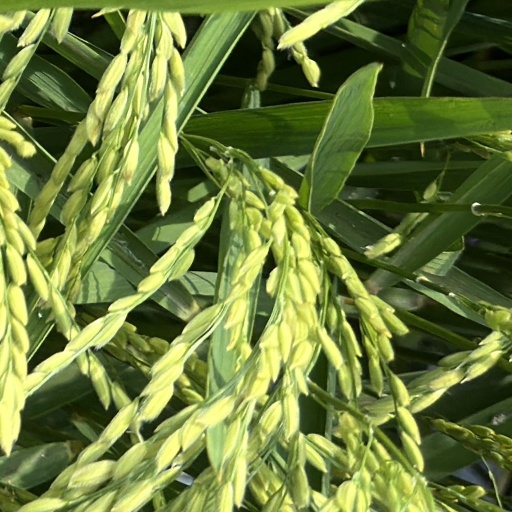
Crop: rice